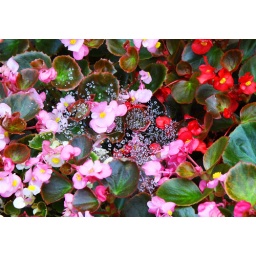
beautiful water droplets on spider's web in flowers